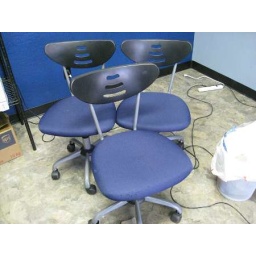
Great condition. Comes in blue (pictured), we also have neon pink and neon green available.